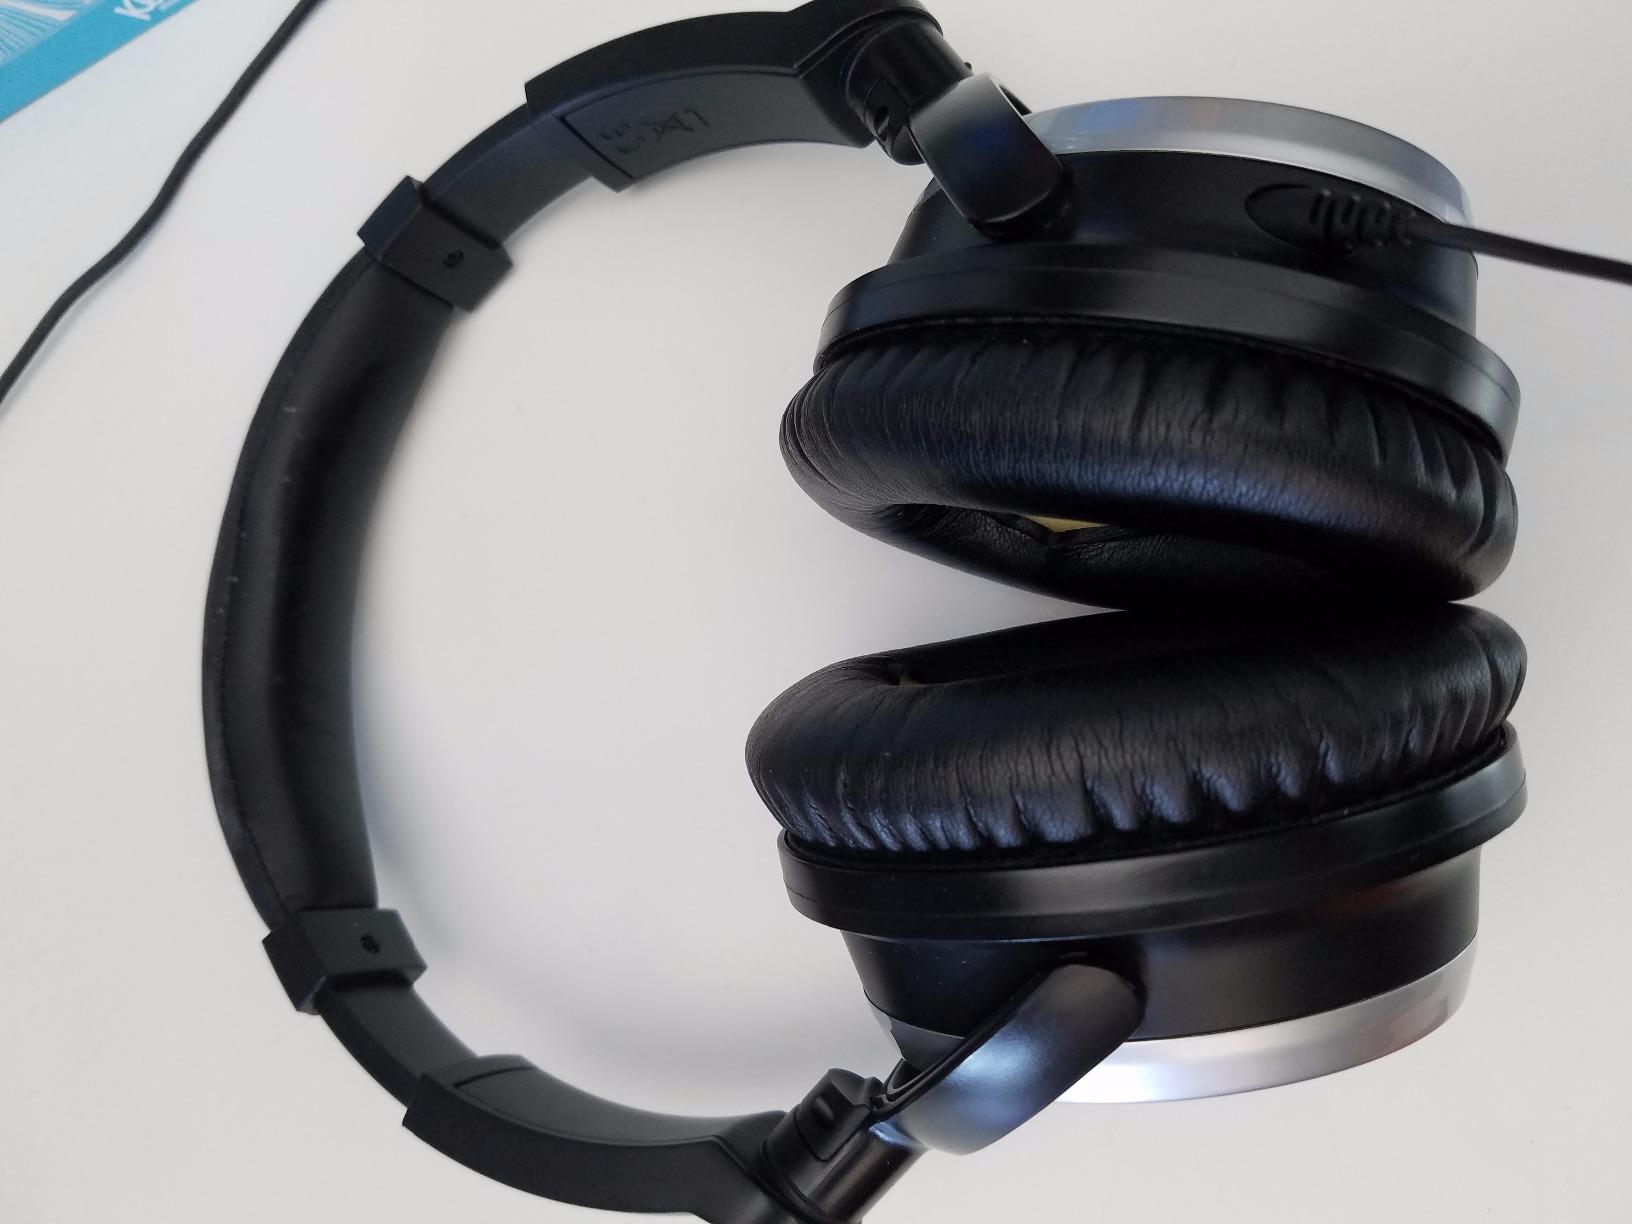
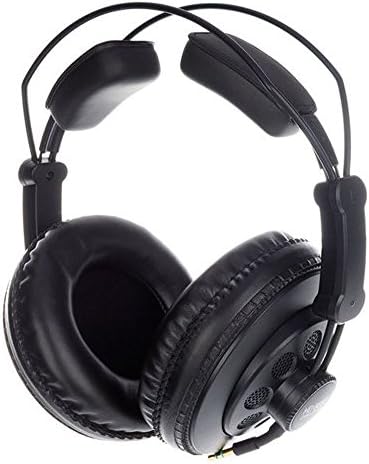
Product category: headphones
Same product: no